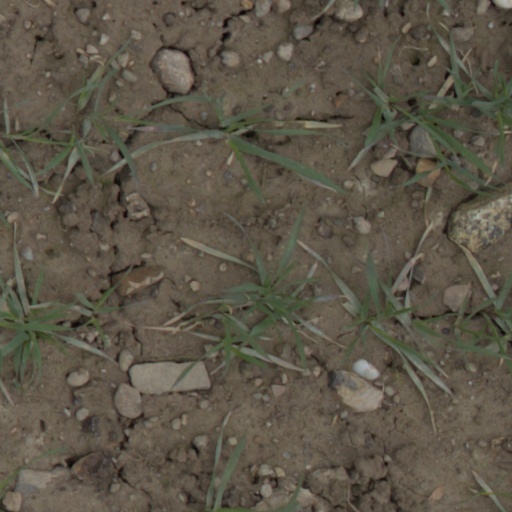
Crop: wheat